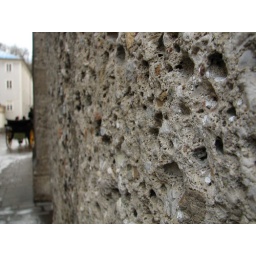
The exterior wall of a church made from rock harvested from the hills around Salzburg